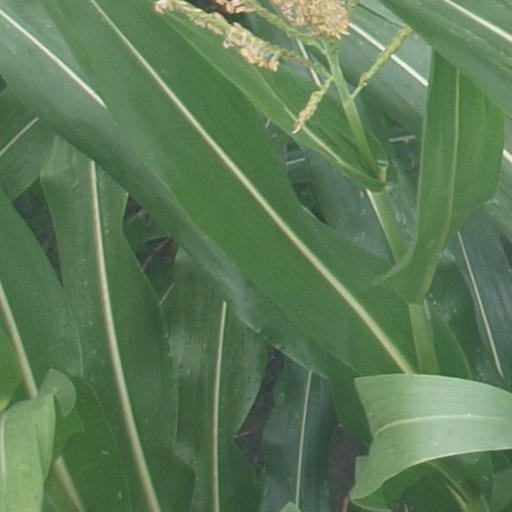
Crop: maize; corn